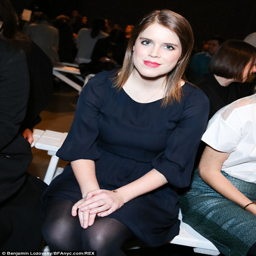
all by herself ? noble person wore an elegant blue frock with tights as she posed alone at the fashion show